Massachusetts House of Representatives' 4th Hampden district

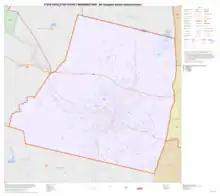
Map of Massachusetts House of Representatives' 4th Hampden district, based on the 2010 United States census.

Massachusetts House of Representatives' 4th Hampden district in the United States is one of 160 legislative districts included in the lower house of the Massachusetts General Court. It covers the city of Westfield in Hampden County. Democrat John Velis of Westfield represented the district from 2014 to 2020. Candidates for this district seat in the 2020 Massachusetts general election include Independent Conservative Dan Allie, Democrat Matt Garlo, and Republican Kelly Pease.